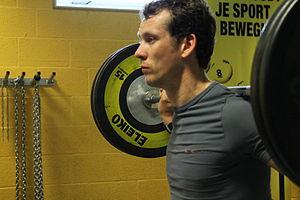
Stefan Groothuis, né le 23 novembre 1981 à Empe, est un patineur de vitesse néerlandais spécialiste du 1000 m.